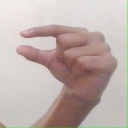
अक्षर: ग